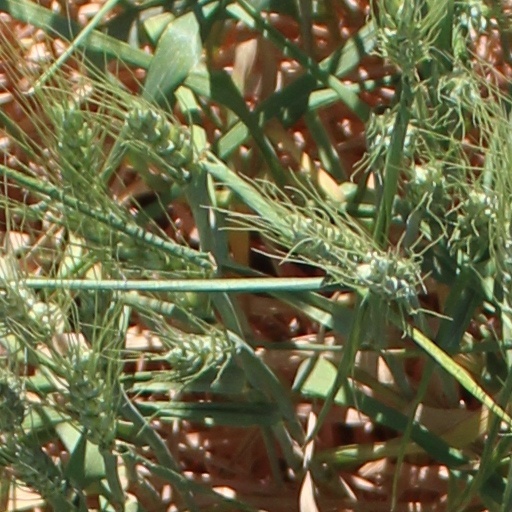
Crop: wheat